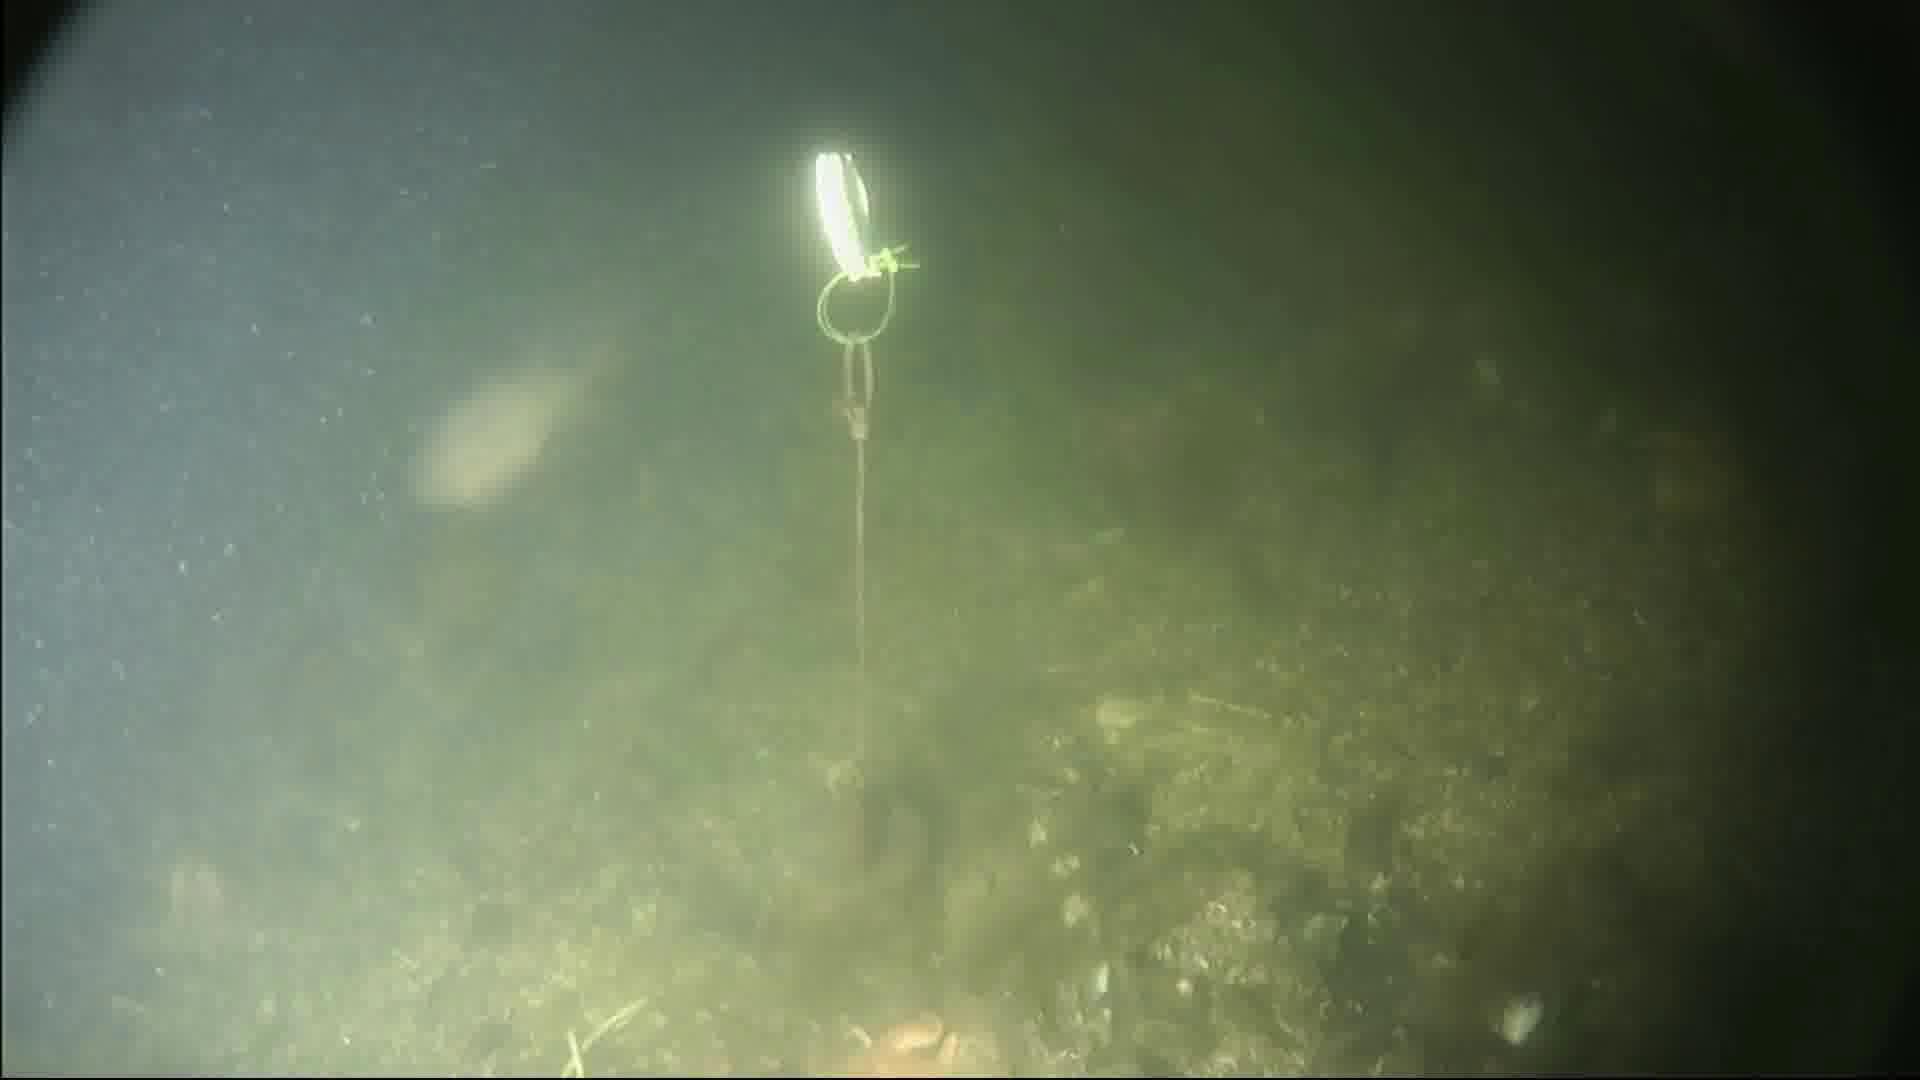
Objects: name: fish
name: crab
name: starfish